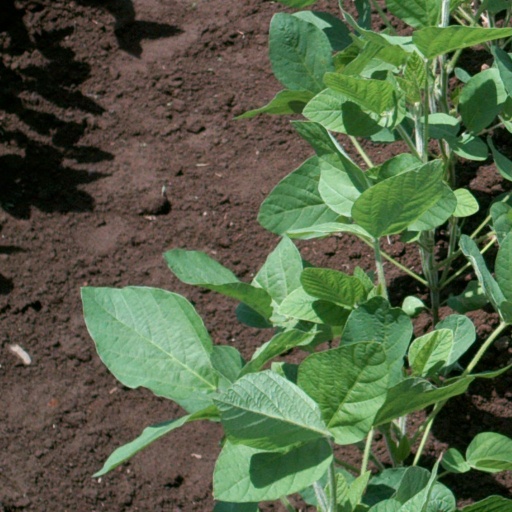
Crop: soybean